Ichiban Kasuga

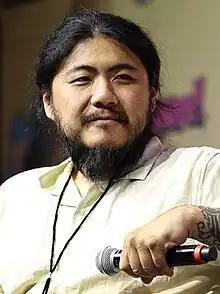
Kaiji Tang voices Kasuga in English.

Auditions of the character started early in development to appreciate him sooner. Kazuhiro Nakaya, who previously voiced recurring franchise character Akira Nishikiyama, was one of the candidates who read for the role. Yokoyama said that Nakaya's reading of the character's scripted lines projected a rebellious personality which stood out to the developers. After a discussion between Yokoyama and Nagoshi, Nakaya was chosen for the role. Nakaya interpreted Ichiban as an energetic and vivid character when reading the script. Following the worldwide release of "Like A Dragon" by late 2020, Nakaya indicated in an interview with Famitsu that Ichiban will lead the series for the foreseeable future, and that he was grateful for the support from Takaya Kuroda, Kiryu's voice actor, with regards to the transition.